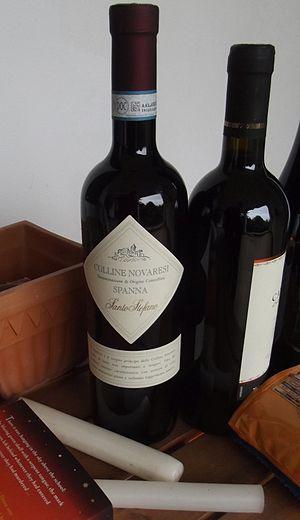
Le Colline Novaresi est un vin italien de la région Piémont doté d'une appellation DOC depuis le 5 novembre 1994. Seuls ont droit à la DOC les vins rouges récoltés à l'intérieur de l'aire de production définie par le décret. Les vignobles autorisés se situent en province de Novare, quelques kilomètres au sud du Lac Majeur, dans les communes de Barengo, Boca, Bogogno, Borgomanero, Briona, Cavaglietto, Cavaglio d'Agogna, Cavallirio, Cressa, Cureggio, Fara Novarese, Fontaneto d'Agogna, Gattico, Ghemme, Grignasco, Maggiora, Marano Ticino, Mezzomerico, Oleggio, Prato Sesia, Romagnano Sesia, Sizzano, Suno, Vaprio d'Agogna et Veruno.